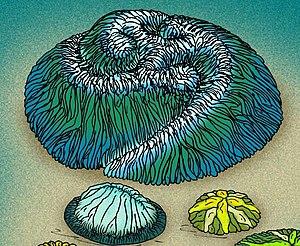
Tribrachidium est un genre éteint qui vivait dans les mers durant l'Édiacarien, dernière période du Précambrien il y a environ entre 635 et 541 Ma.